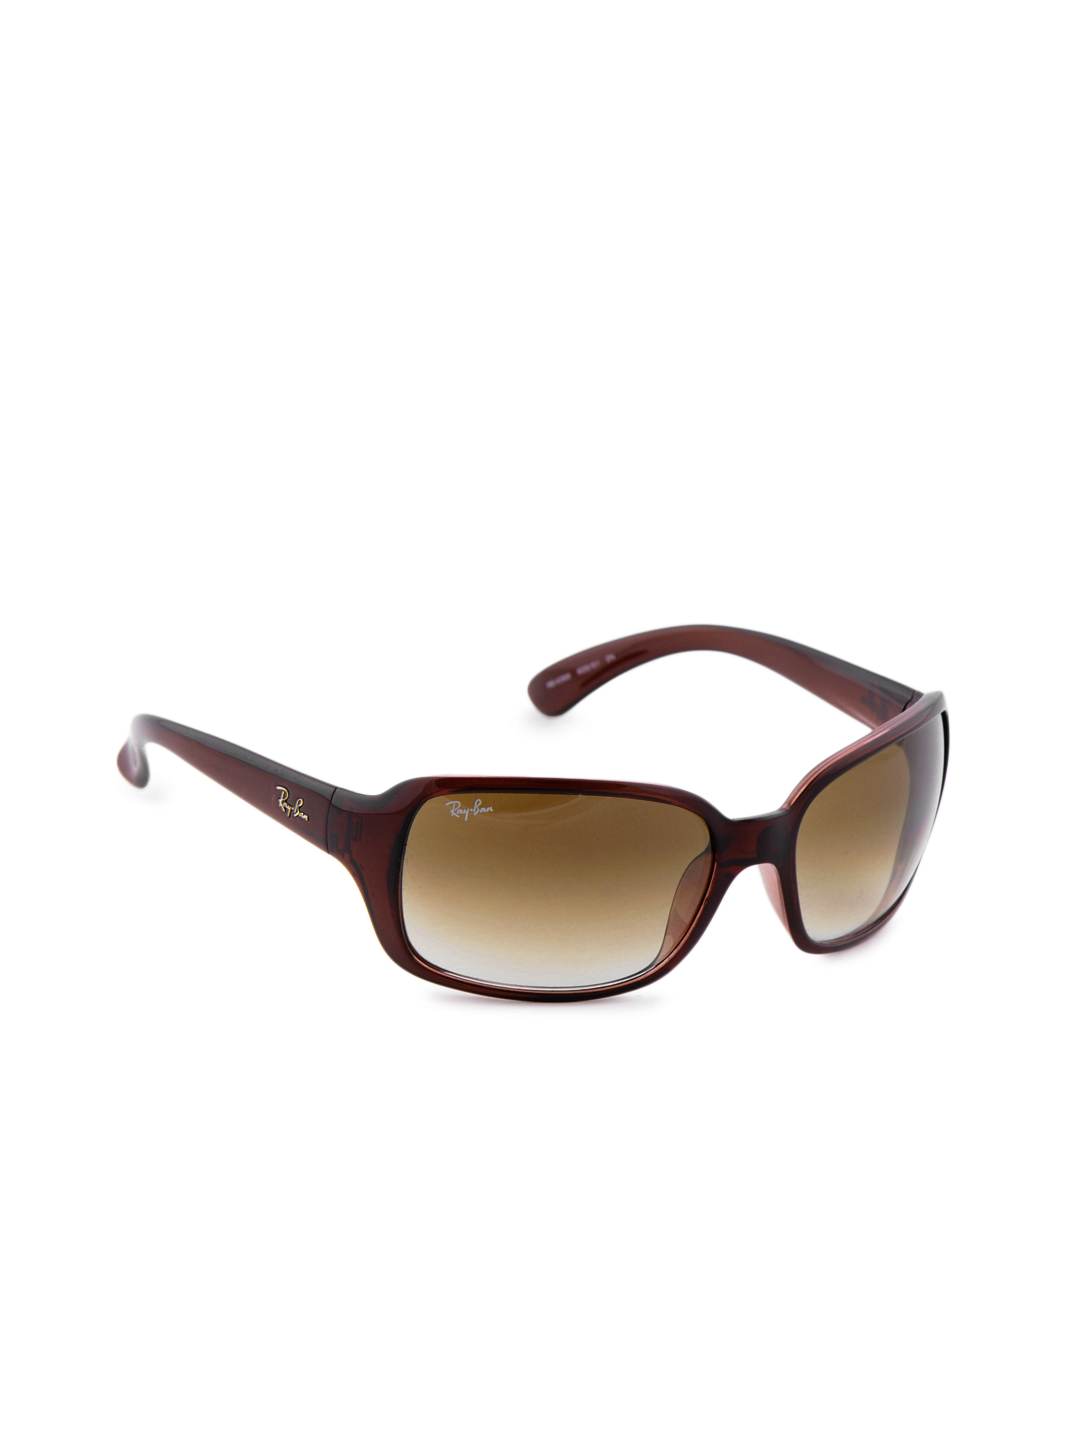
Ray-Ban Unisex High Street Brown Sunglasses
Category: Accessories / Eyewear / Sunglasses
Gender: Unisex
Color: Brown
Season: Winter 2016
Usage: Casual